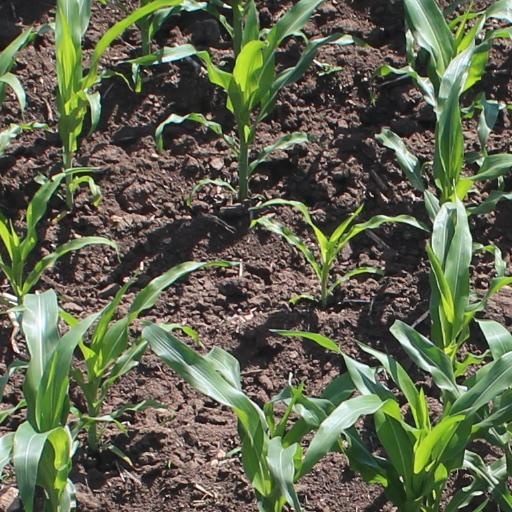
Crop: maize; corn